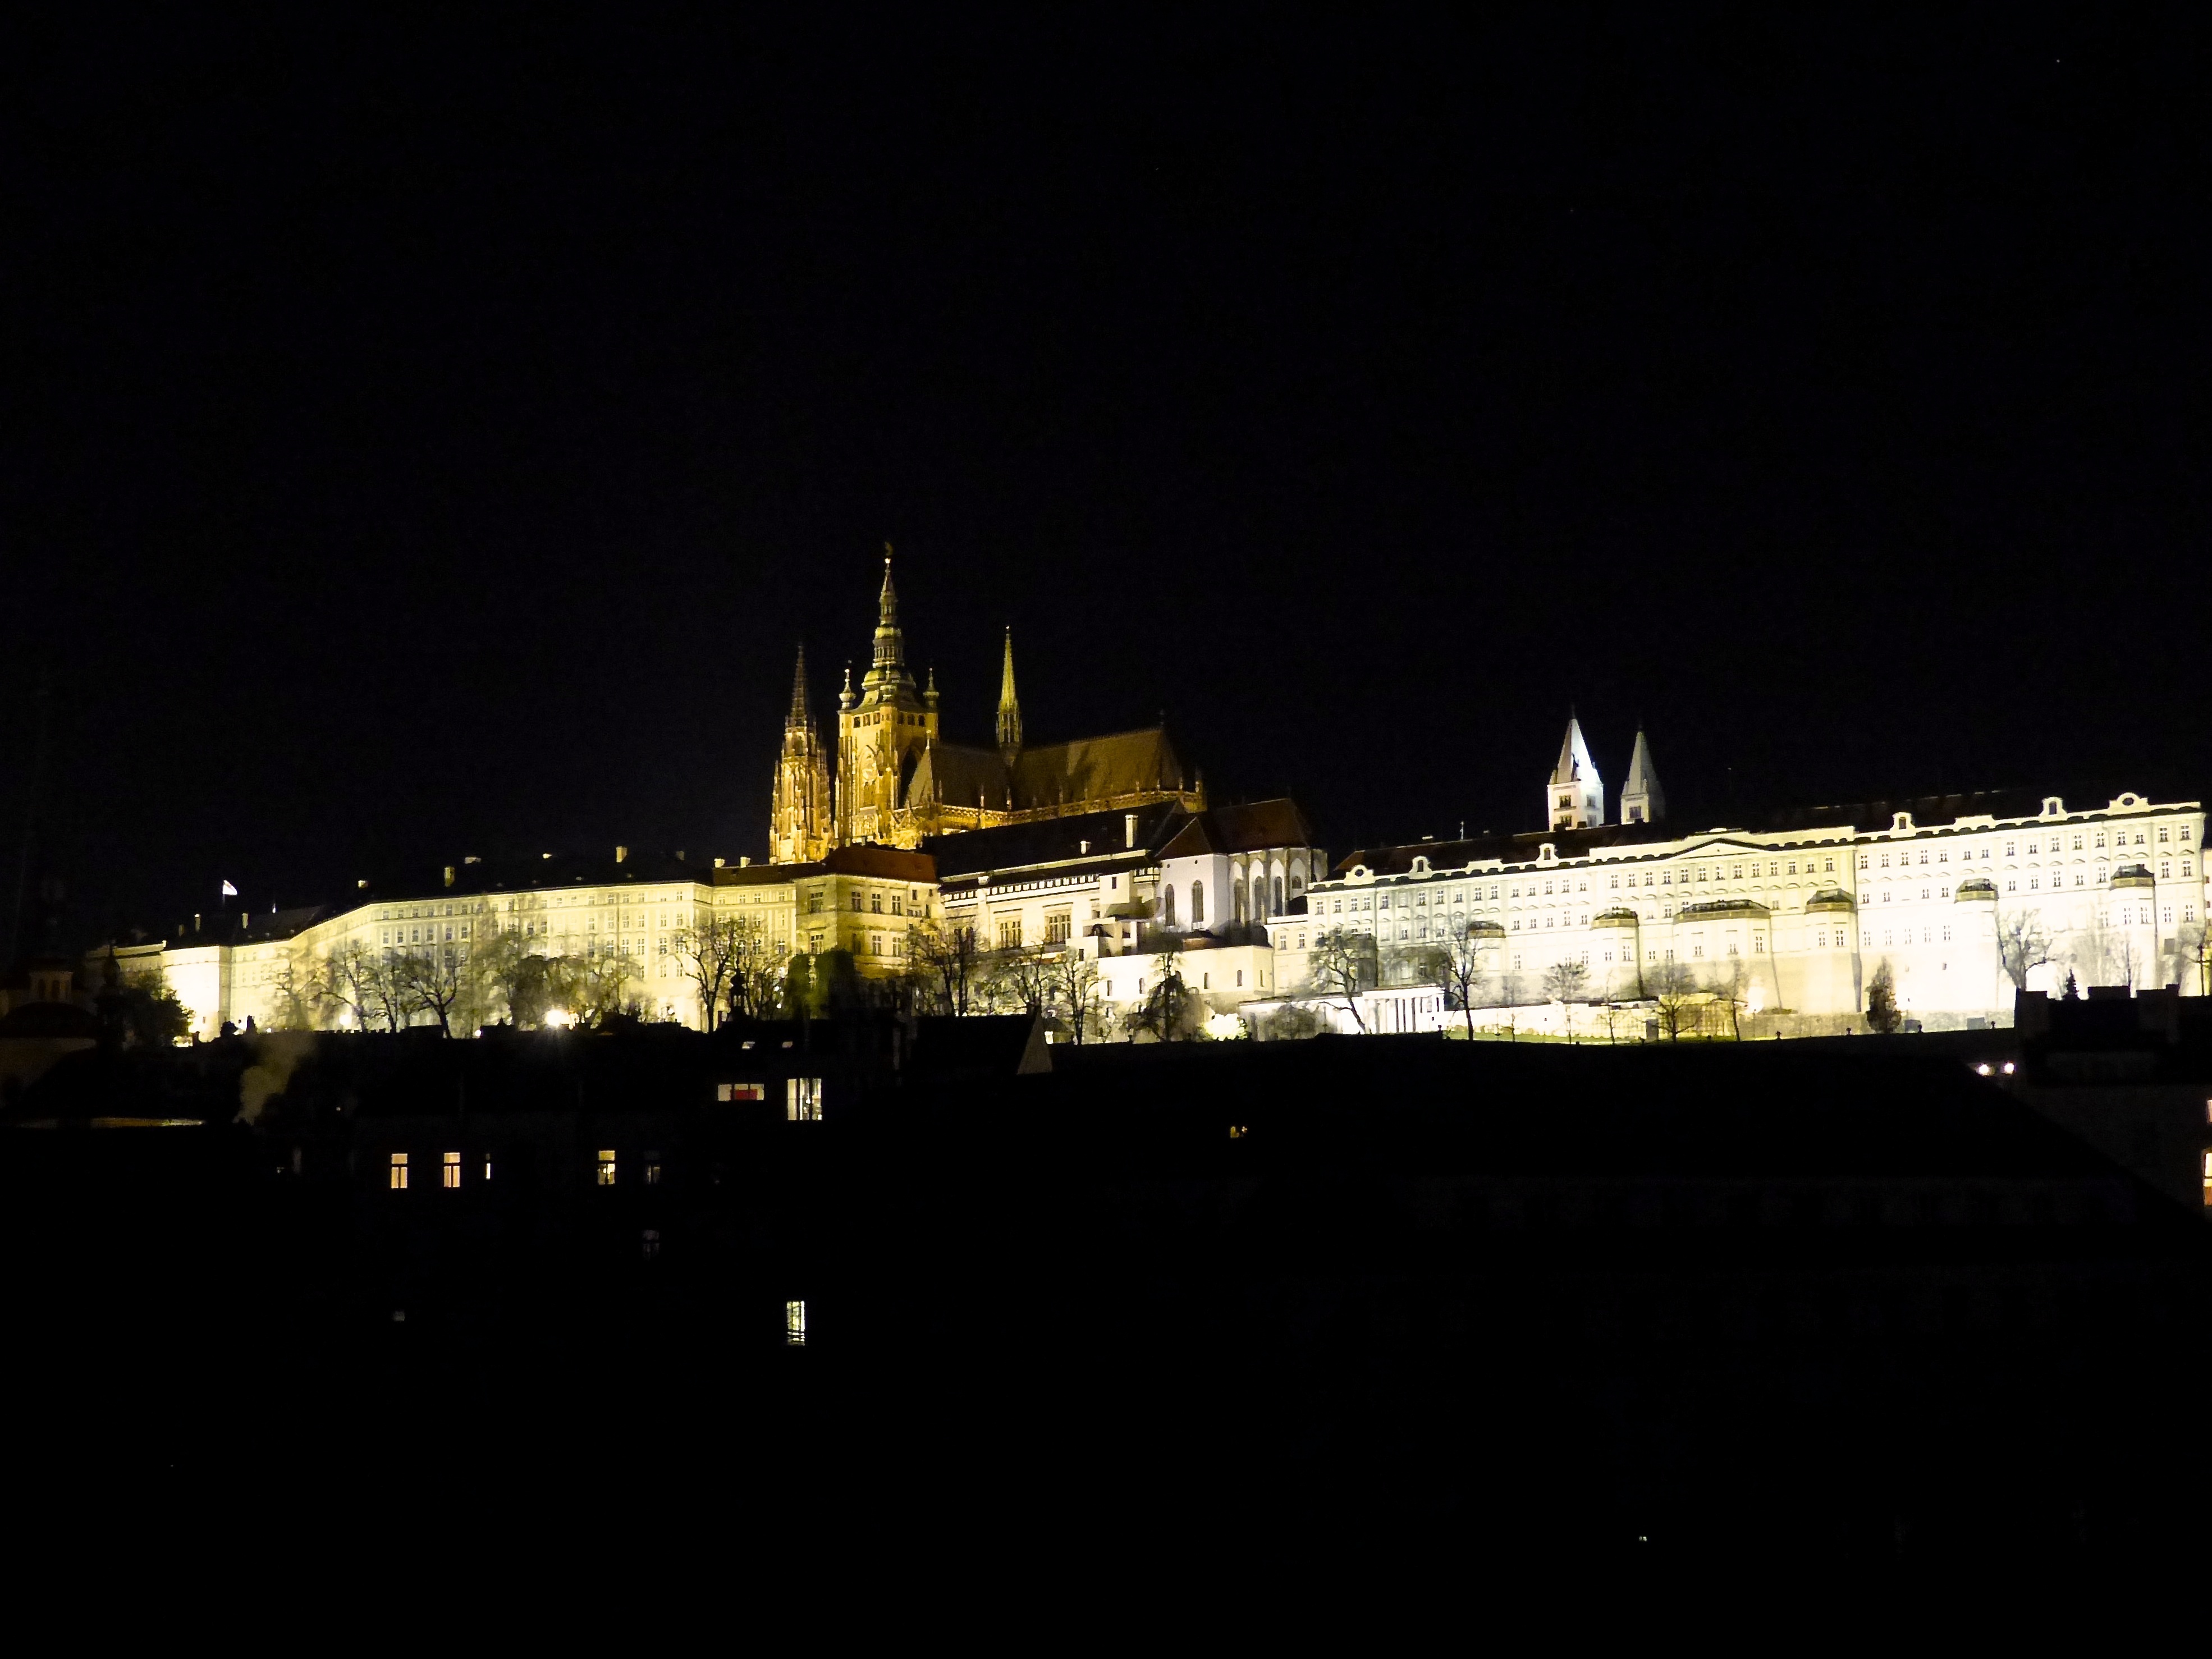
skyline, night, city, cityscape, travel, dusk, evening, reflection, vehicle, castle, prague, hrad, czech, praha